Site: saxony
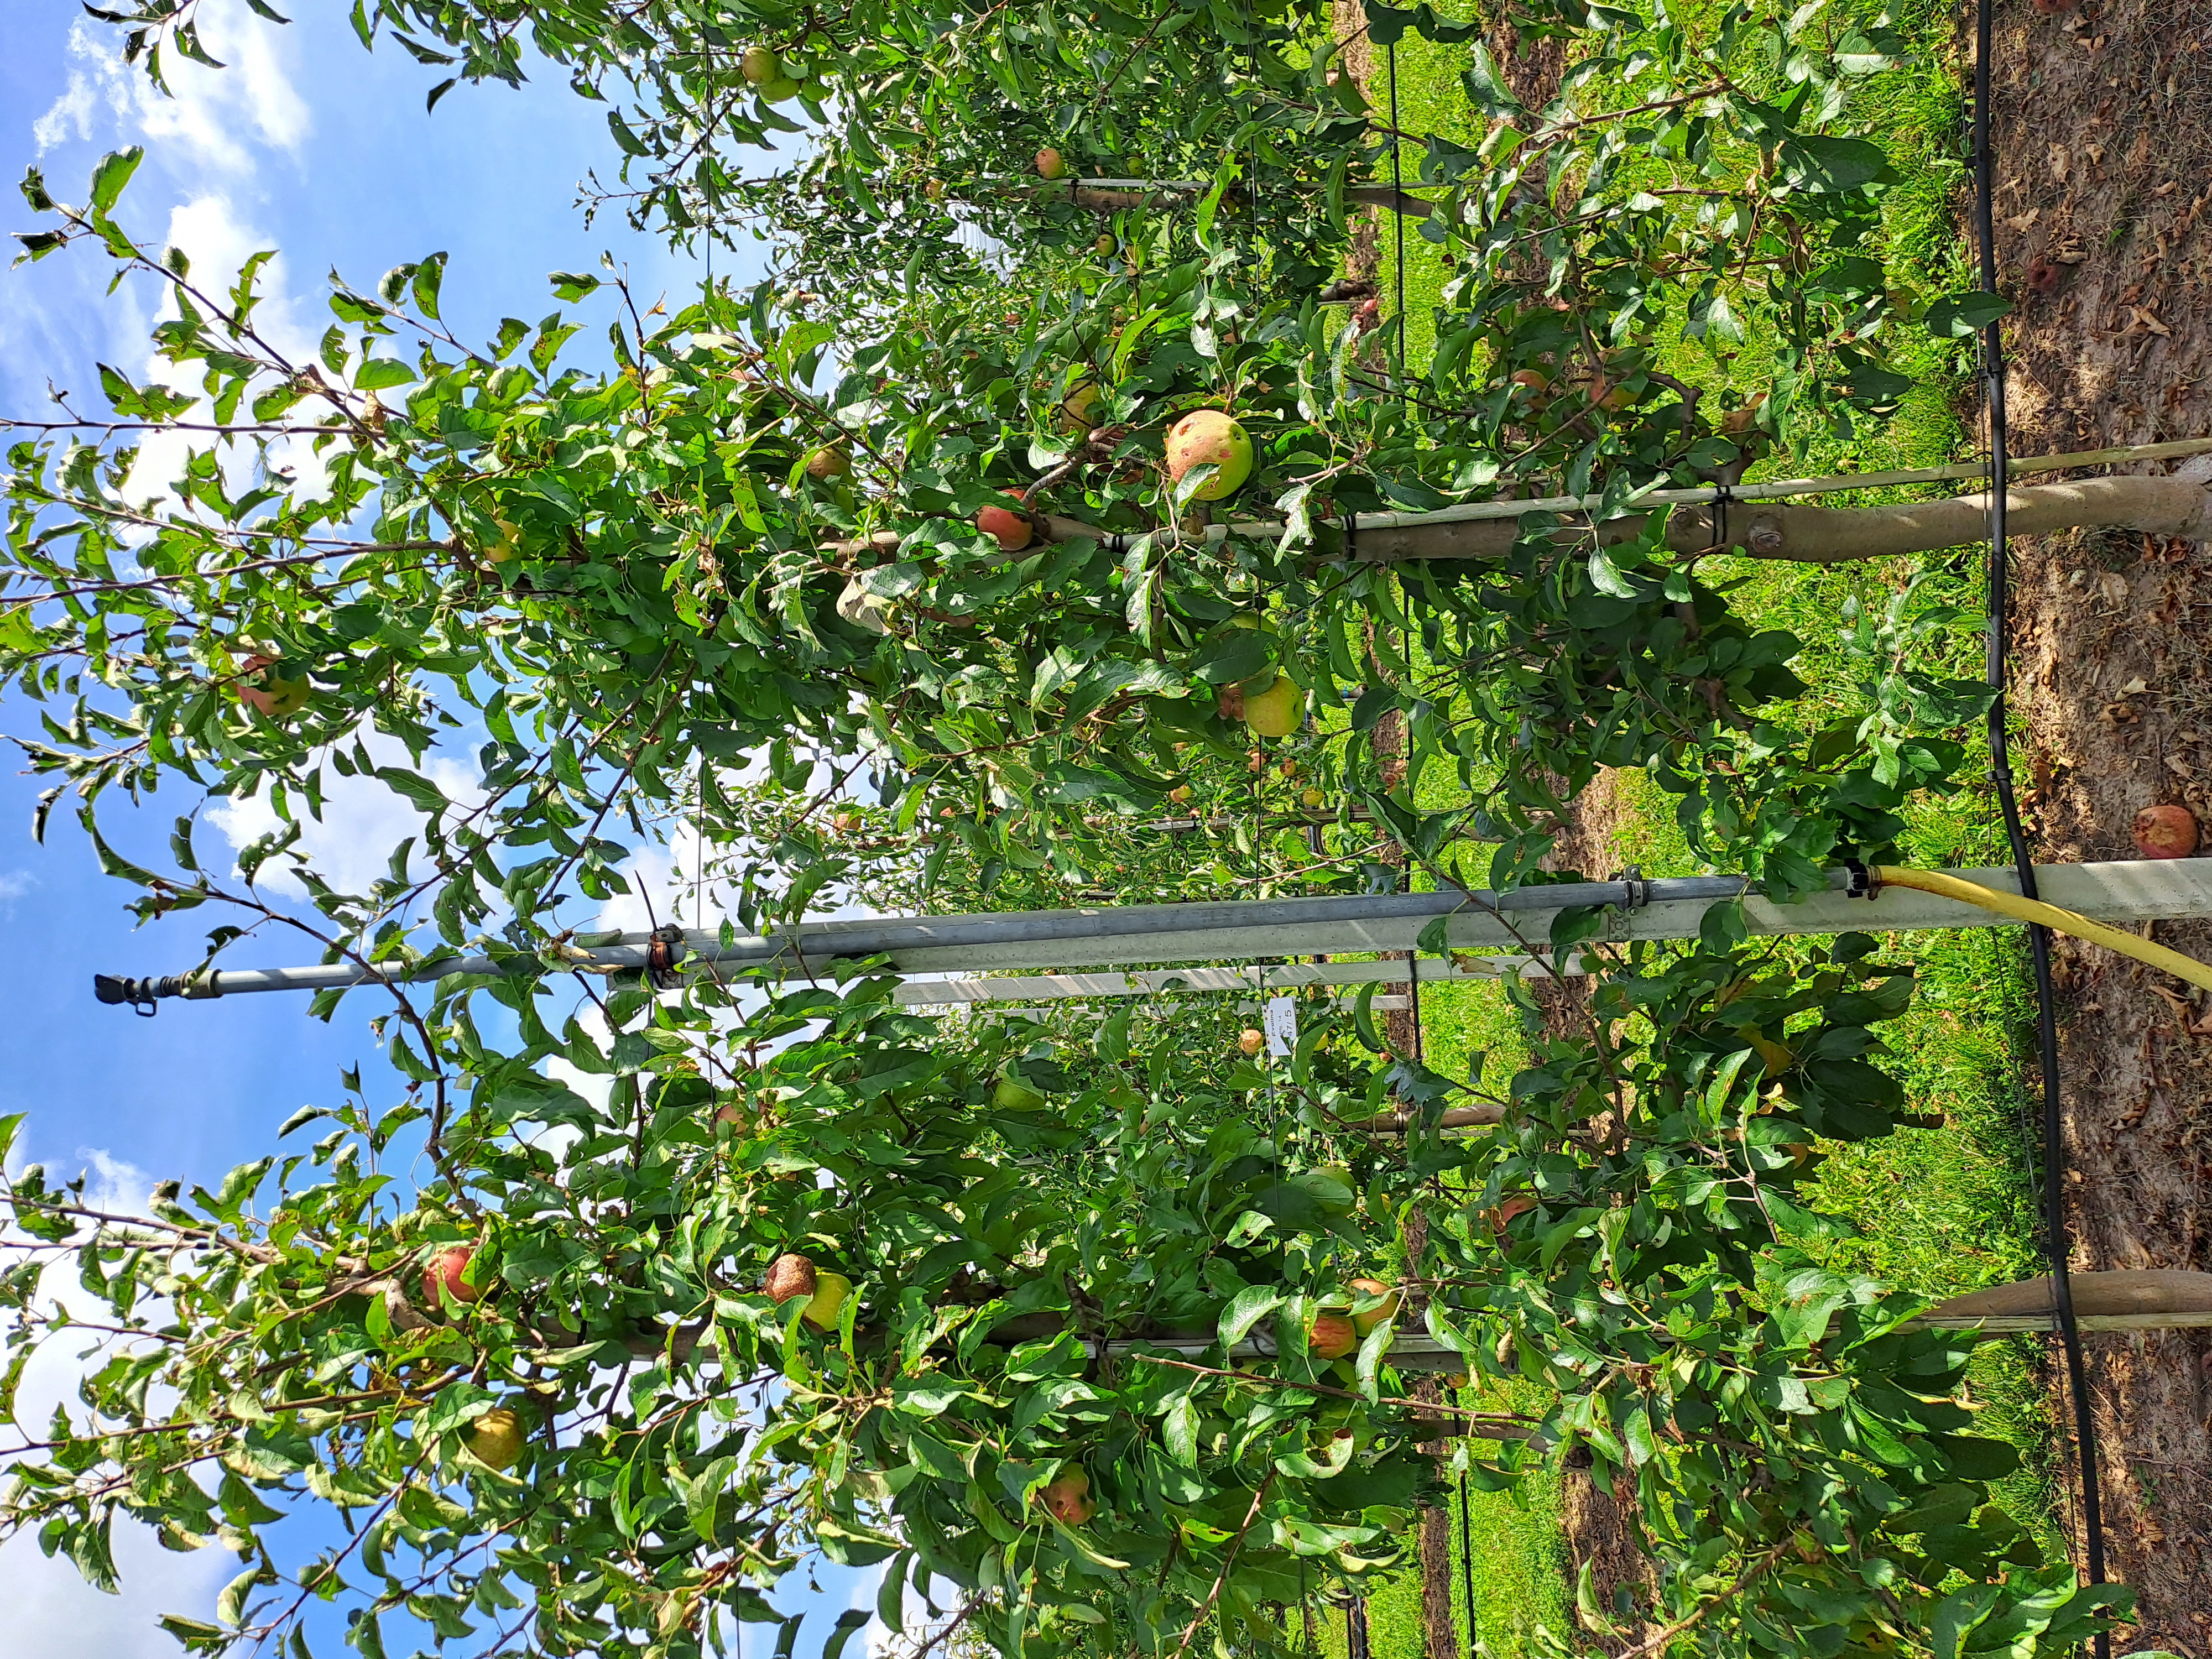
Growth stage (BBCH 85): Maturity of fruit and seed